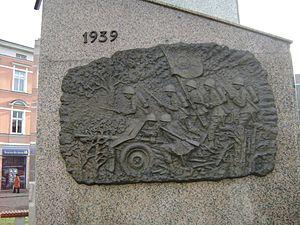
La bataille de Grudziądz est un engagement militaire entre la Wehrmacht et les forces armées polonaises lors de la campagne de Pologne en 1939. Elle débute le 1ᵉʳ septembre et se termine par une victoire allemande le 4 septembre. L'historiographie allemande a traité les combats dans le contexte plus large de la bataille de la forêt de Tuchola.